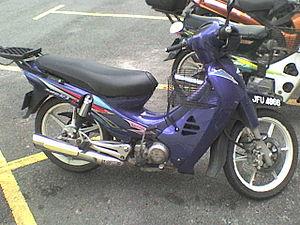
Motosikal Dan Enjin Nasional Sdn. Bhd, plus connue sous le nom de Modenas, est une entreprise publique malaisienne de fabrication de motos, produisant différents modèles de petites cylindrées en dessous des 200 cm3, avec pour cible le marché local et l'export. Le siège de la société et son usine sont situés dans la petite ville de Gurun dans l'état de Kedah en Malaisie.